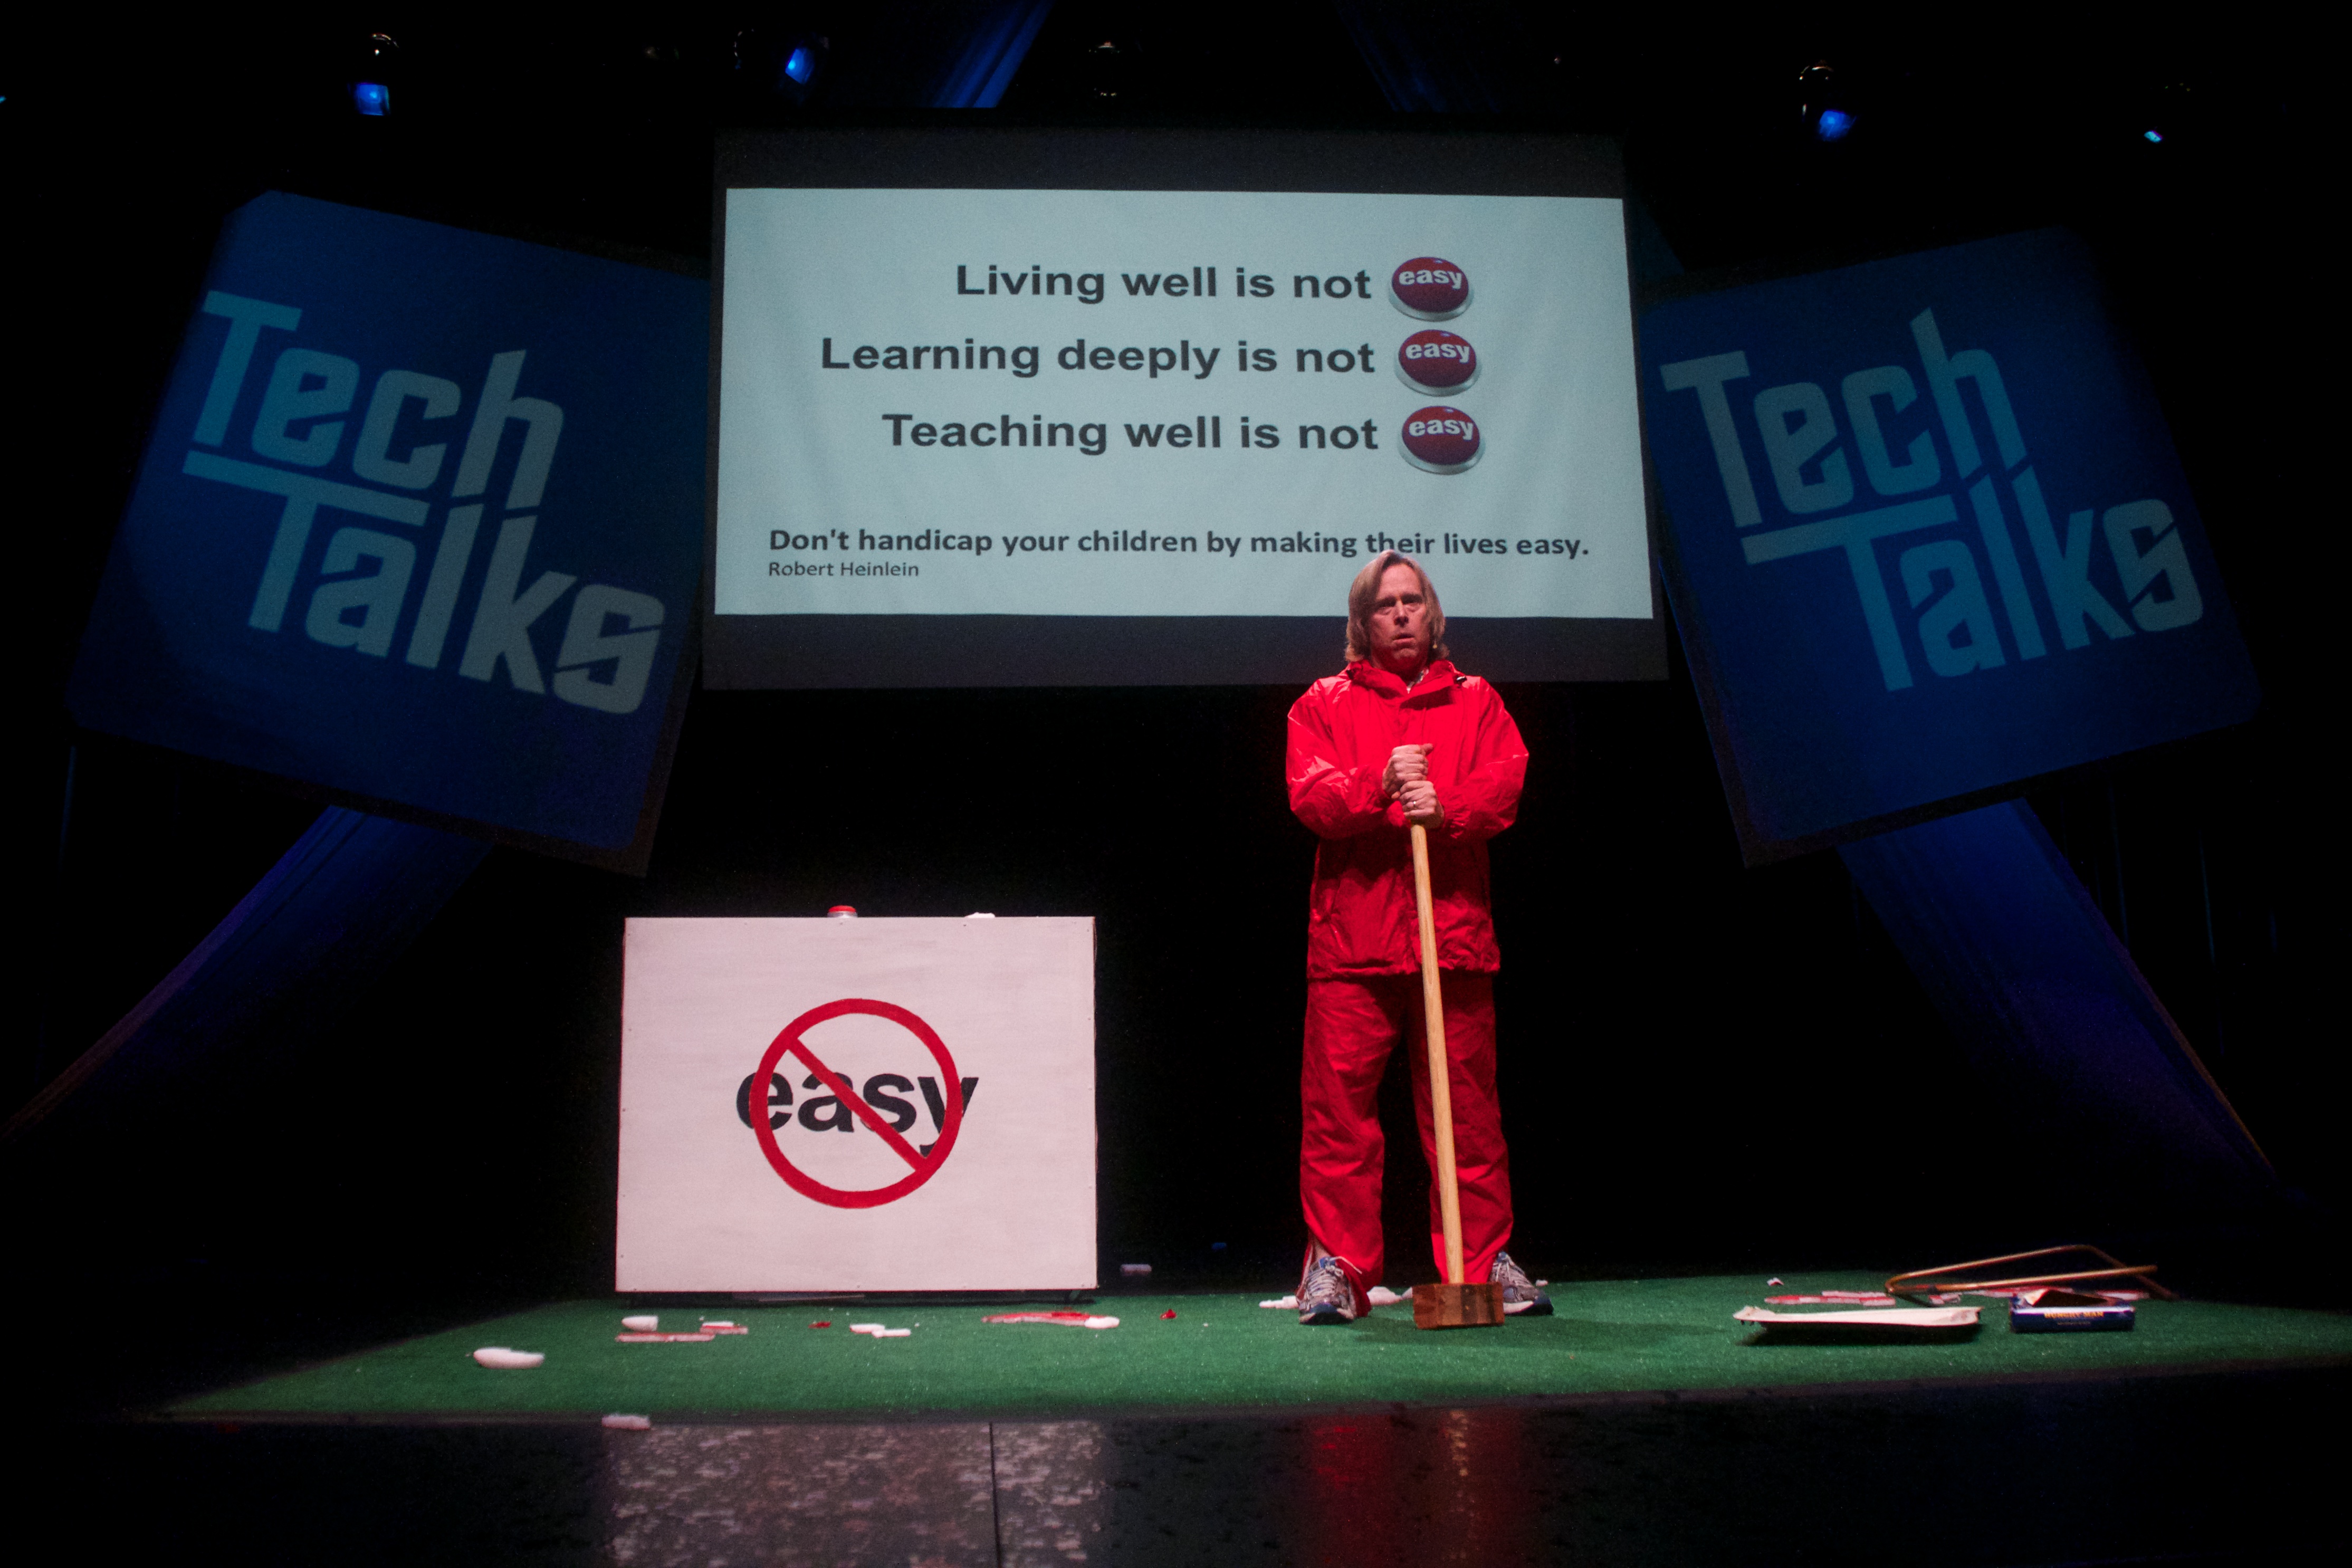
red, signage, scctechtalks